Electrician and Mechanic

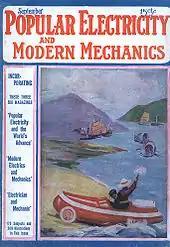
The magazine had 7 titles in just over 2 years

Hugo Gernsback's Electro Importing Company catalogs had elaborate instructions on how to use the electrical and radio parts they sold. These catalogs spawned "Modern Electrics" in April 1908 and the magazine had over 100,000 readers by 1911. In March 1913, Gernsback sold the magazine and the Modern Publishing Company to his business partner, Orland Ridenour. Modern Publishing acquired "Electrician and Mechanic" and merged it with "Modern Electrics". The new magazine, "Modern Electrics and Mechanics", was published from January 1914 to June 1914. Gernsback started a new magazine, "The Electrical Experimenter", in May 1913.